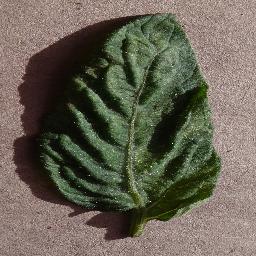
Label: Tomato___Spider_mites Two-spotted_spider_mite